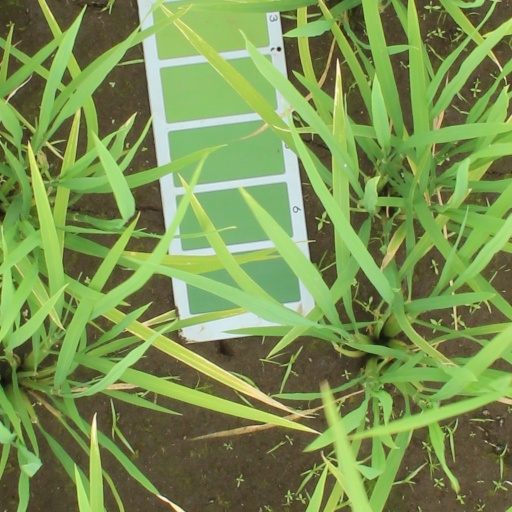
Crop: rice